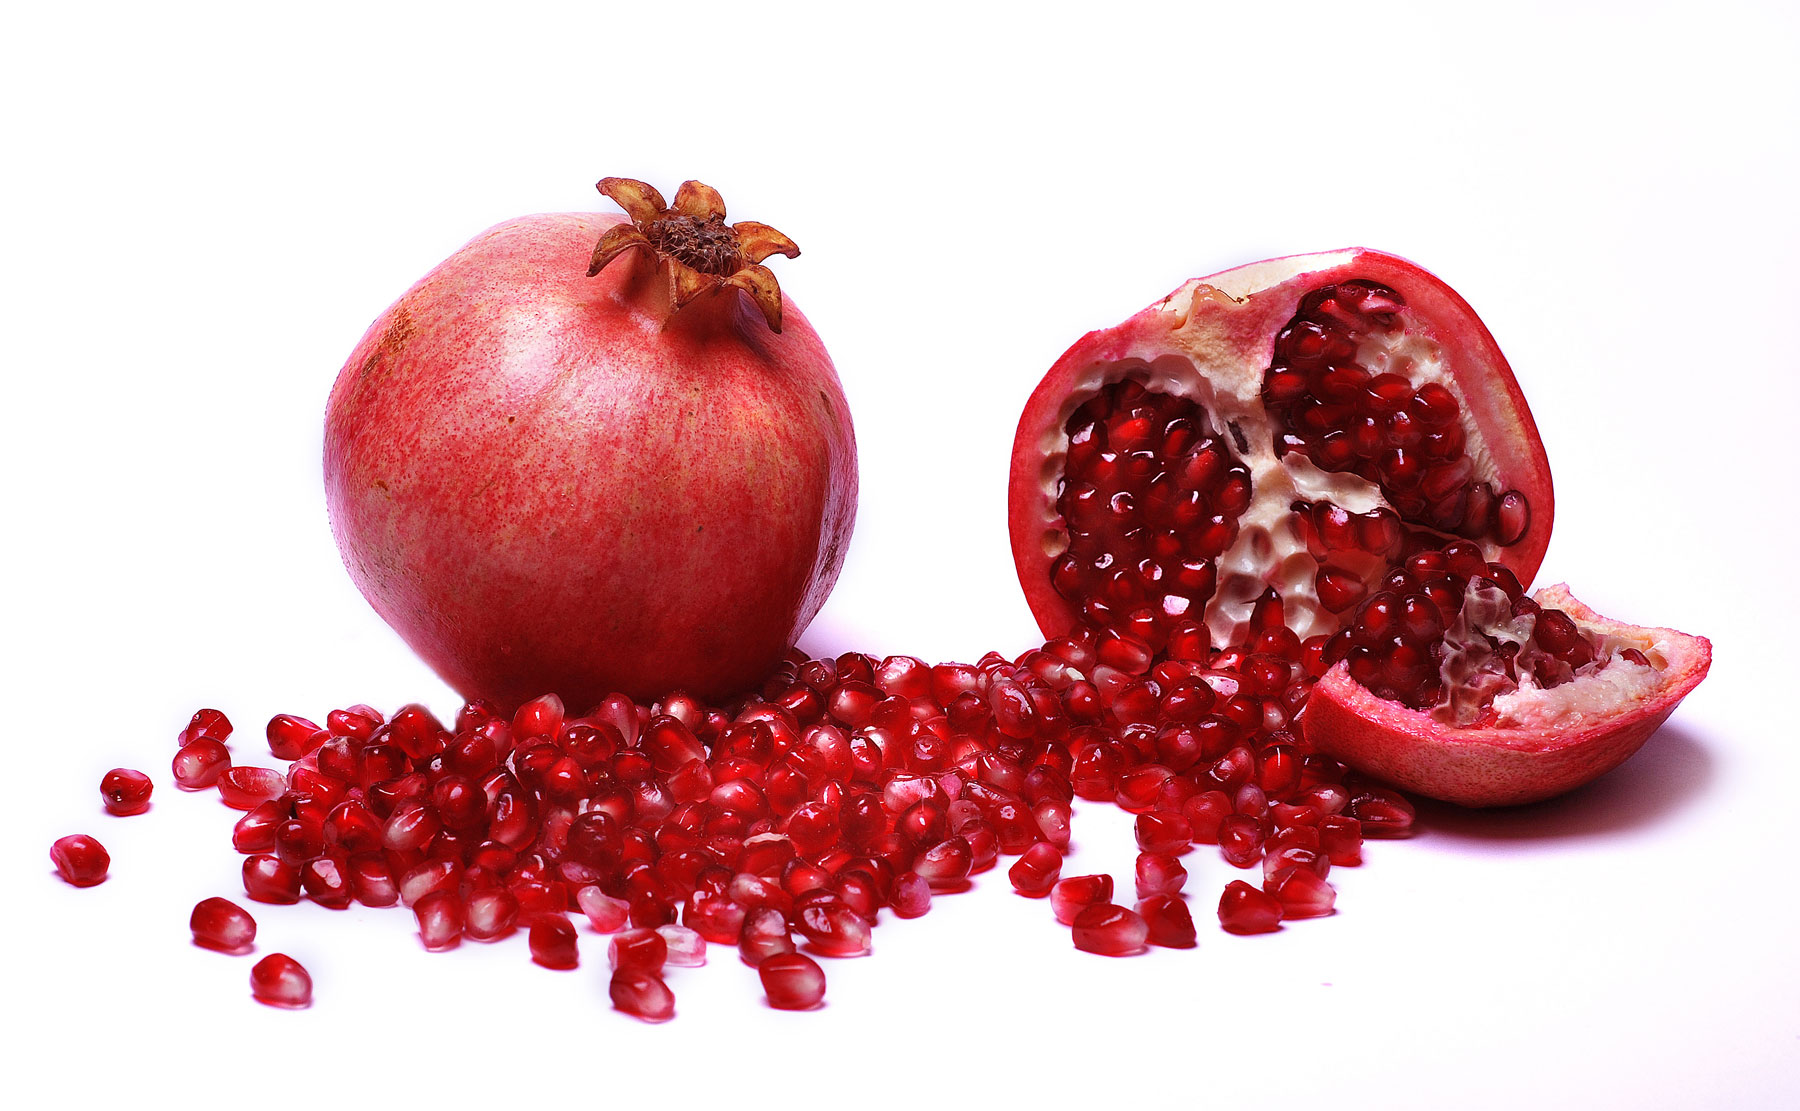
Label: Pomegranate